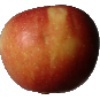
Label: Apple Braeburn 1